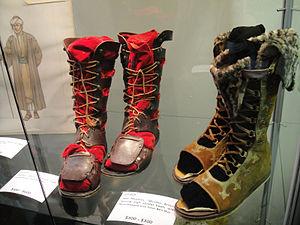
Ben-Hur est un film américain réalisé par William Wyler et sorti en 1959.